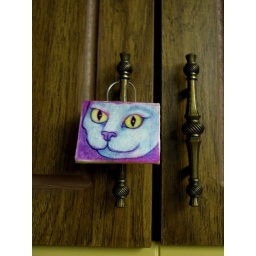
cat face hanging around sm